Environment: real
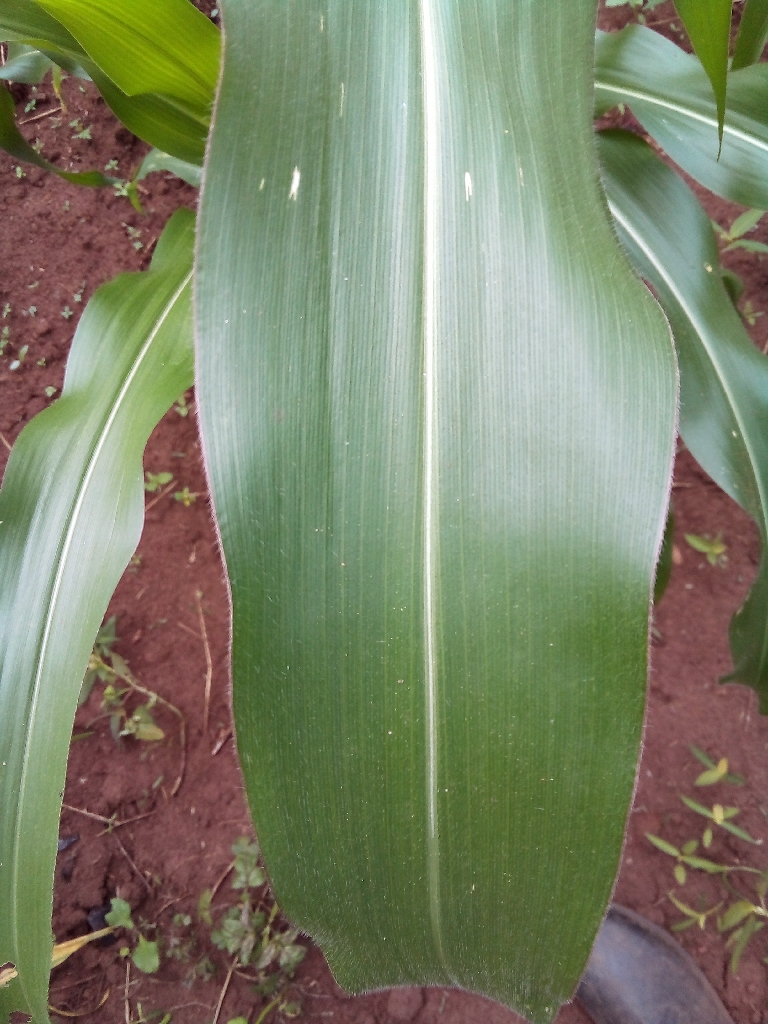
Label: healthy